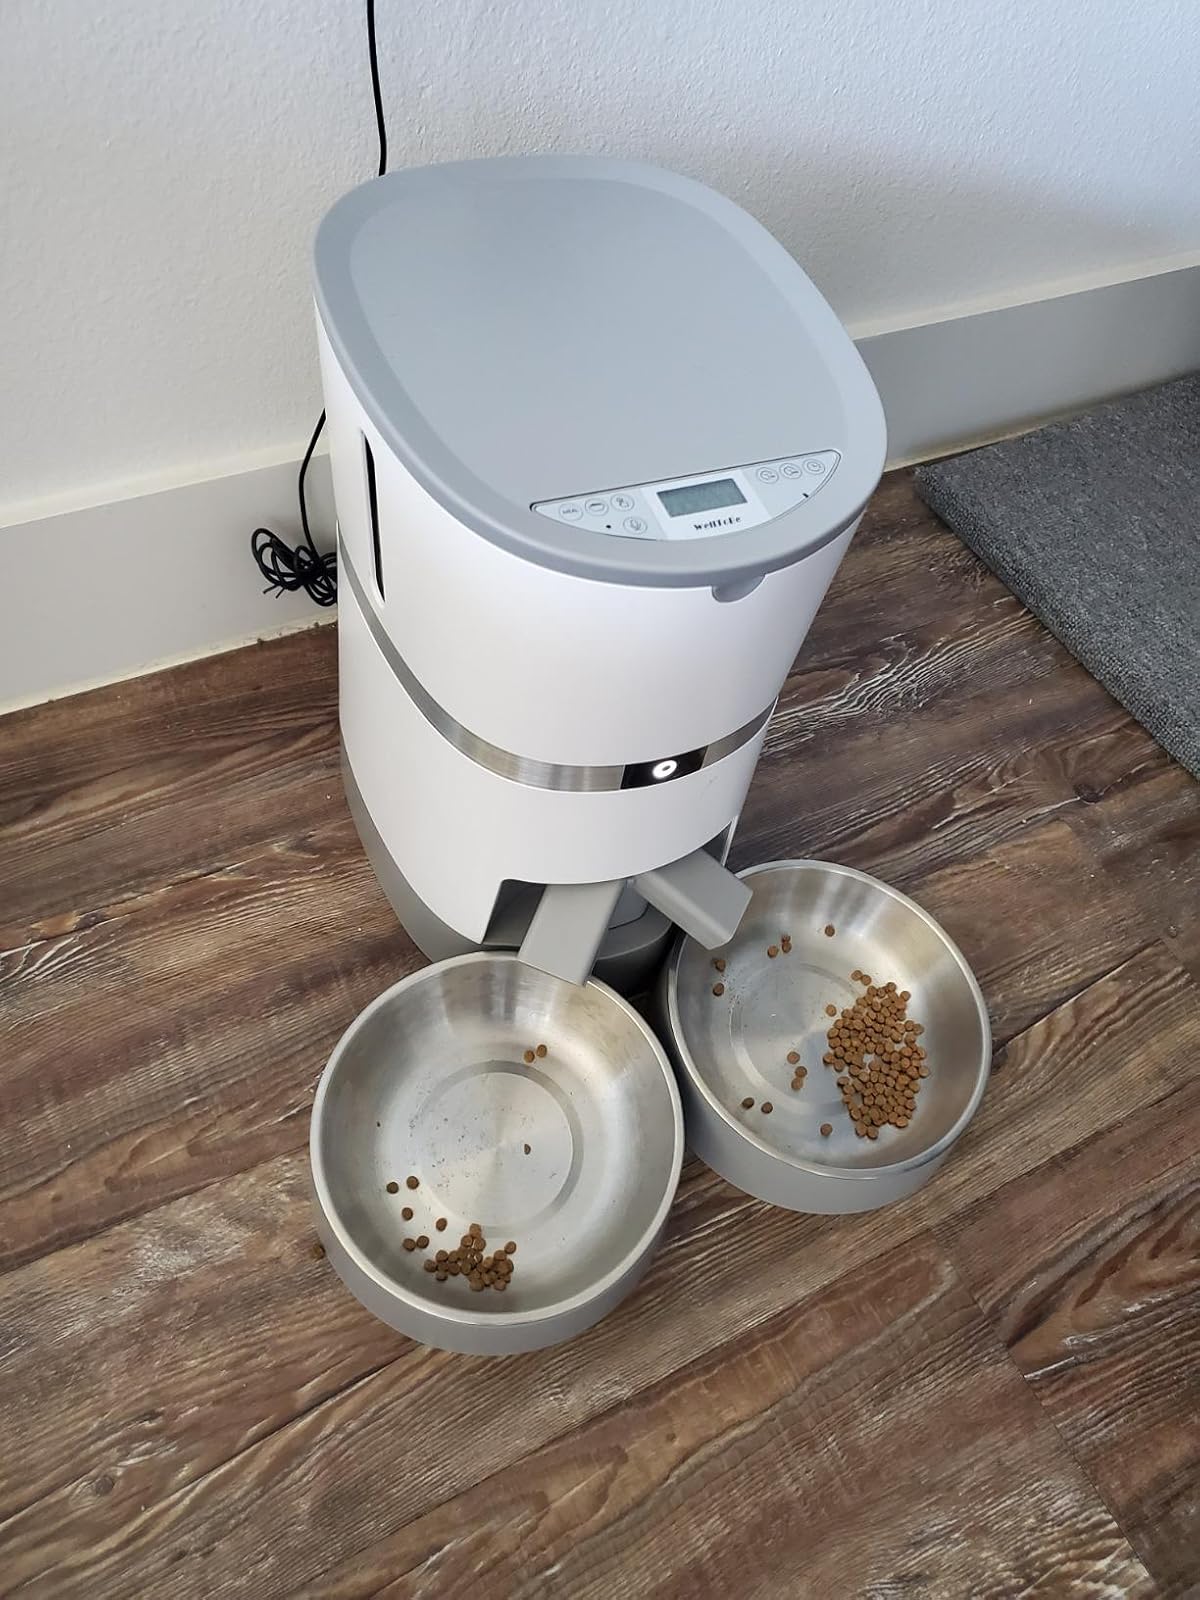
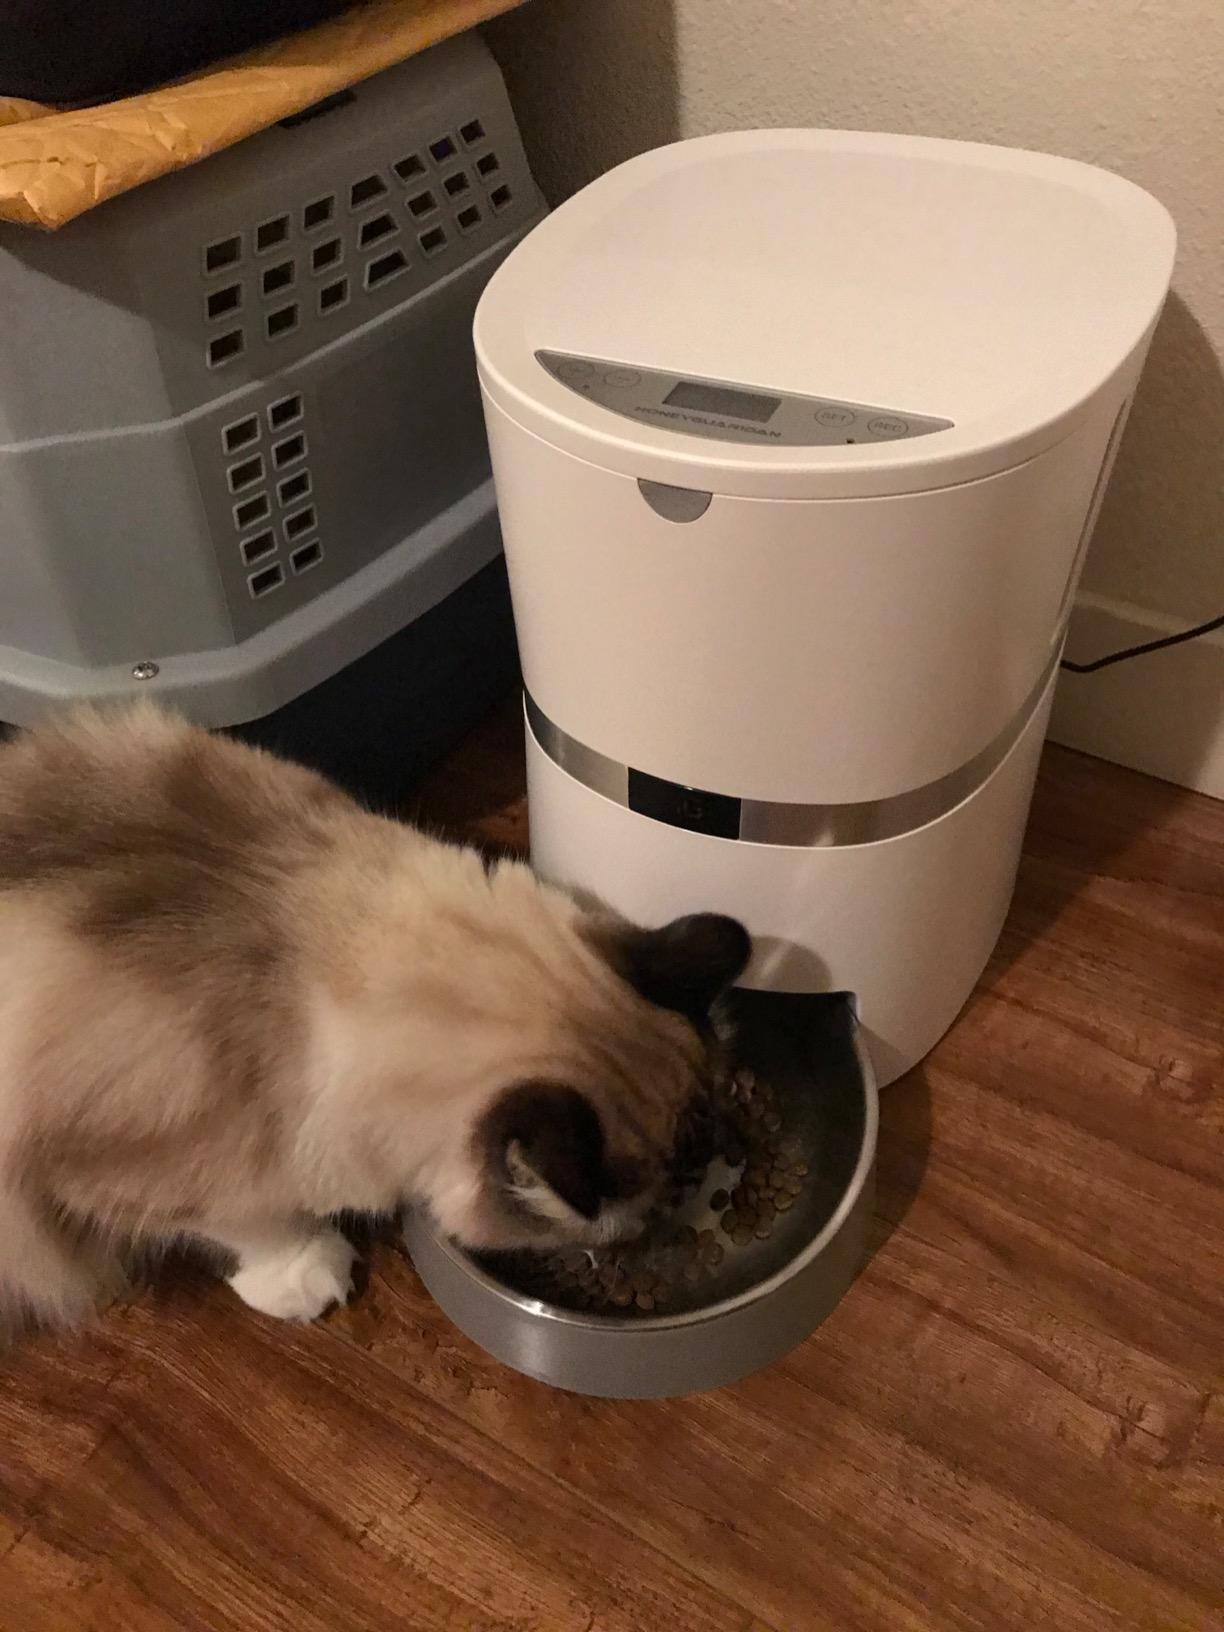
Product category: items_feeder
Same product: no